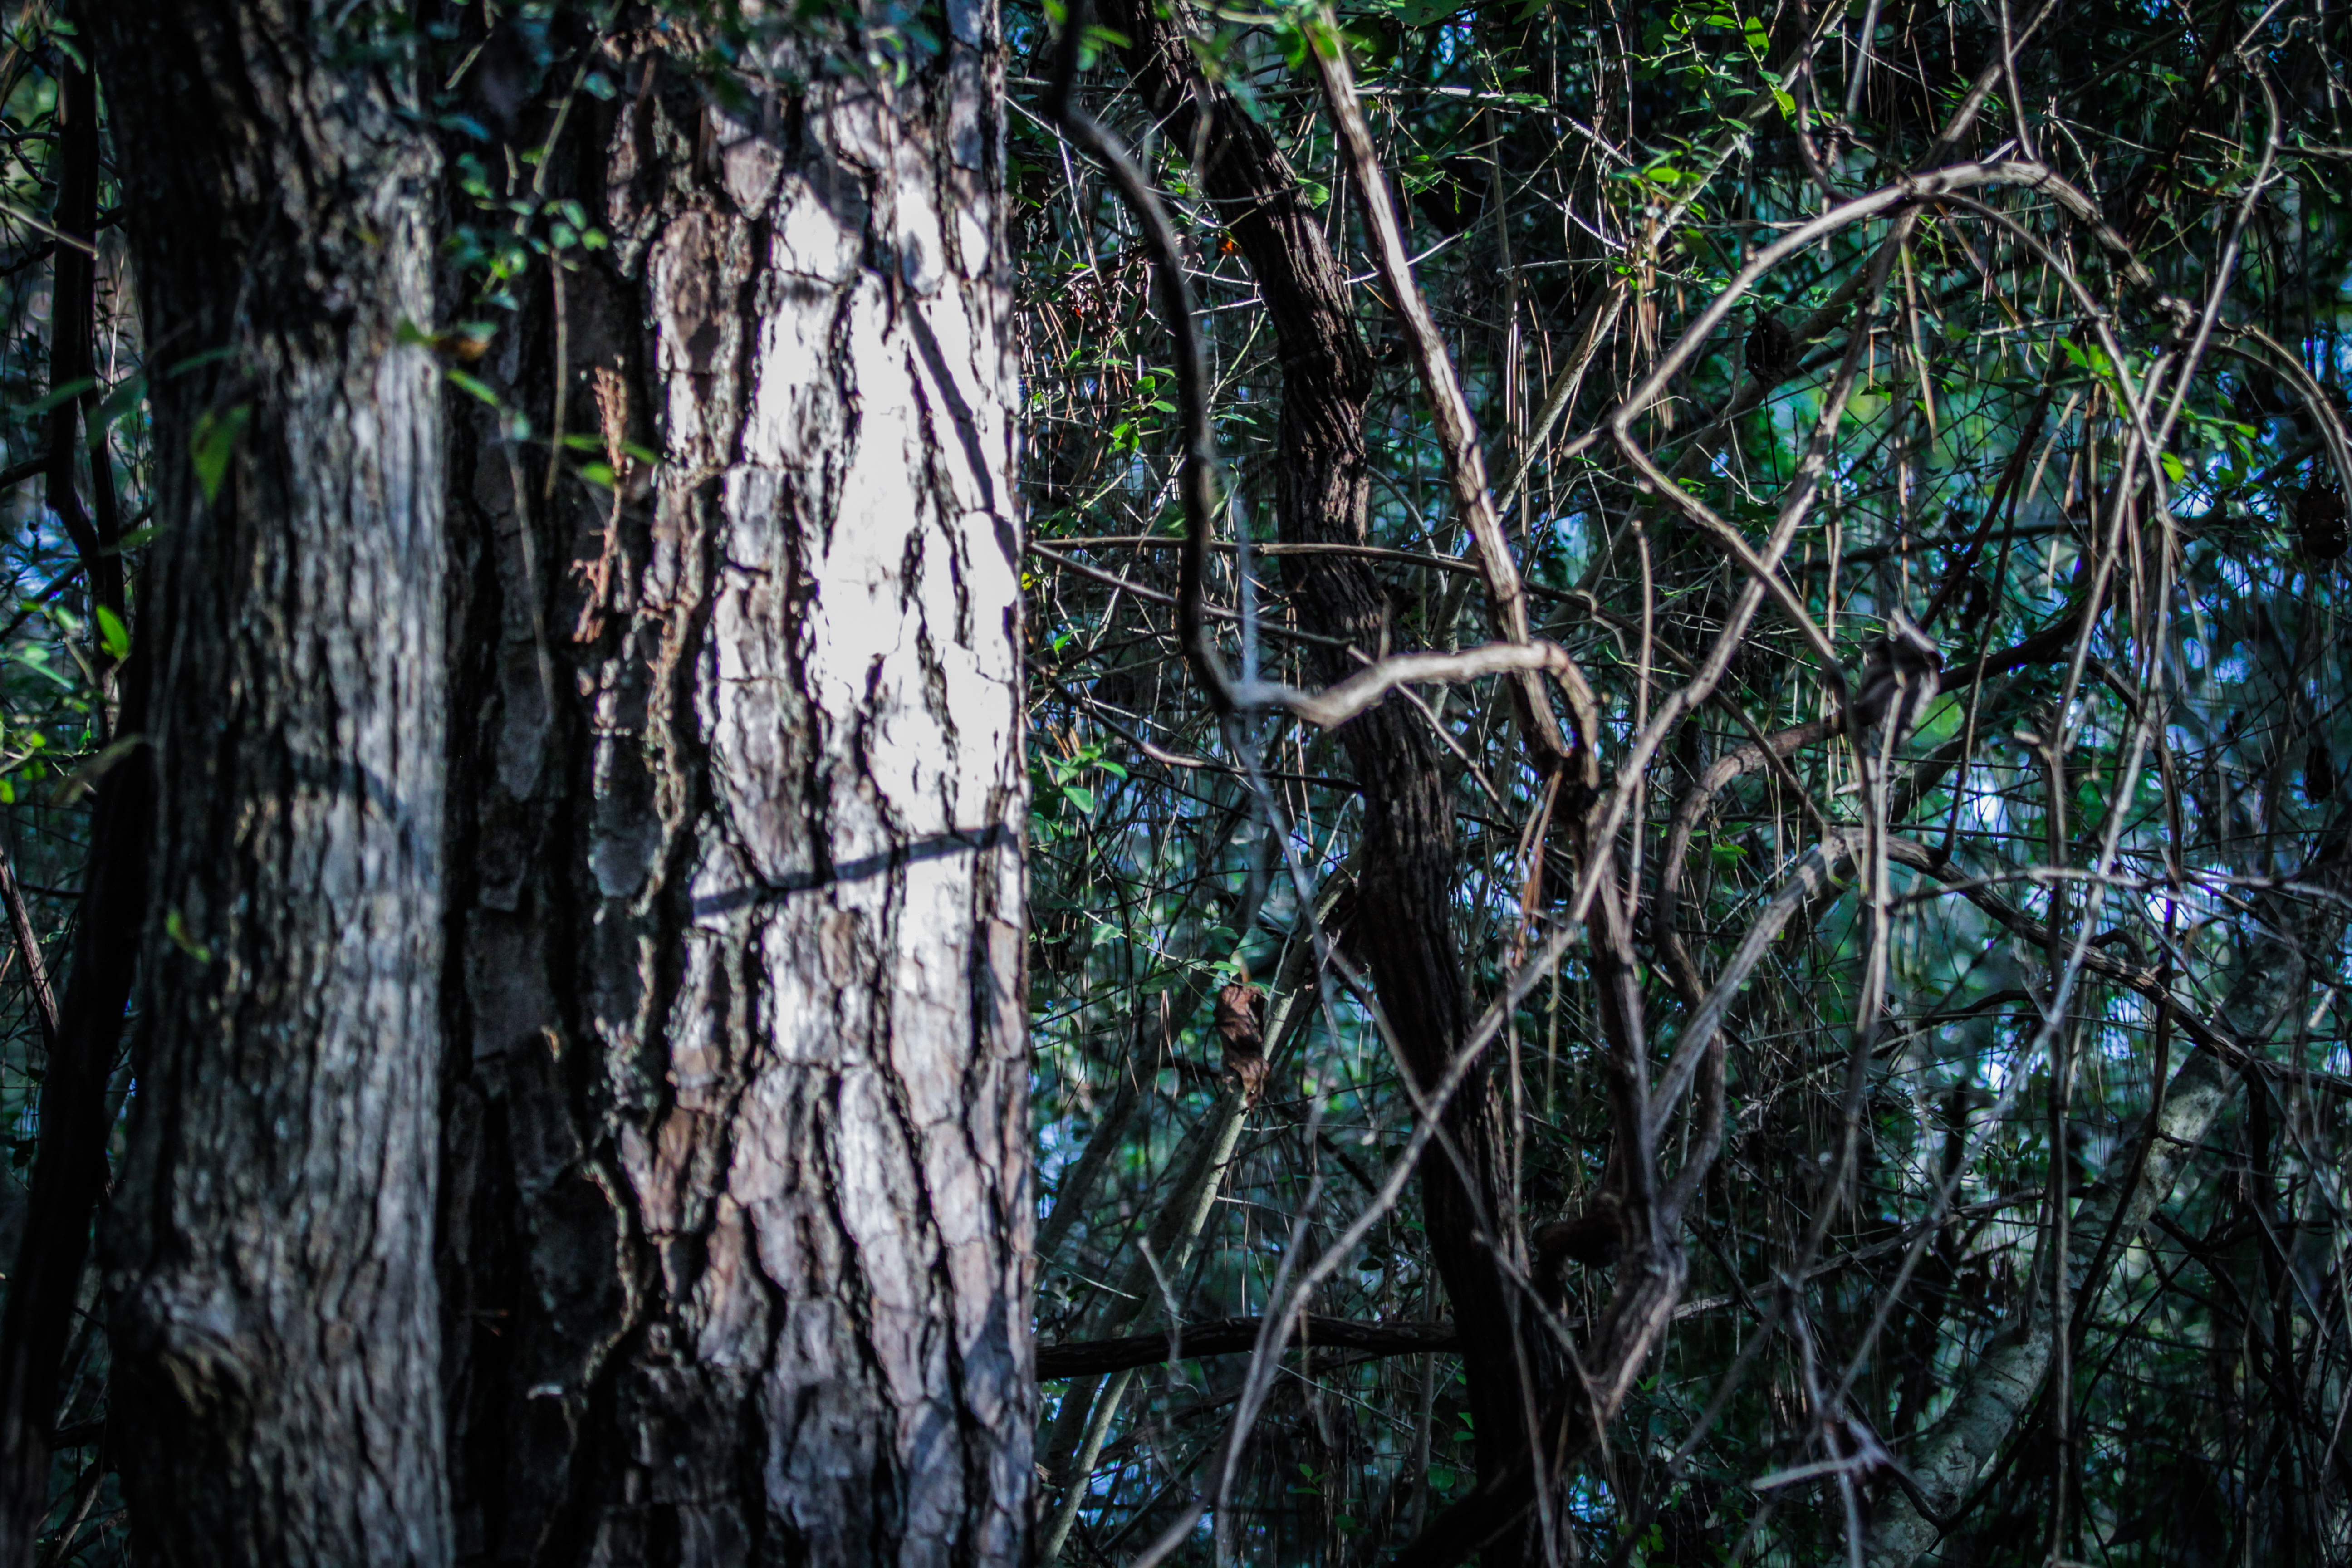
nature, trees, tree, natural environment, forest, vegetation, jungle, old growth forest, nature reserve, green, rainforest, Northern hardwood forest, trunk, plant, valdivian temperate rain forest, woody plant, tropical and subtropical coniferous forests, biome, branch, woodland, ecoregion, temperate broadleaf and mixed forest, organism, wildlife, leaf, temperate coniferous forest, terrestrial plant, sunlight, plant community, plant stem, spruce fir forest, twig, grove